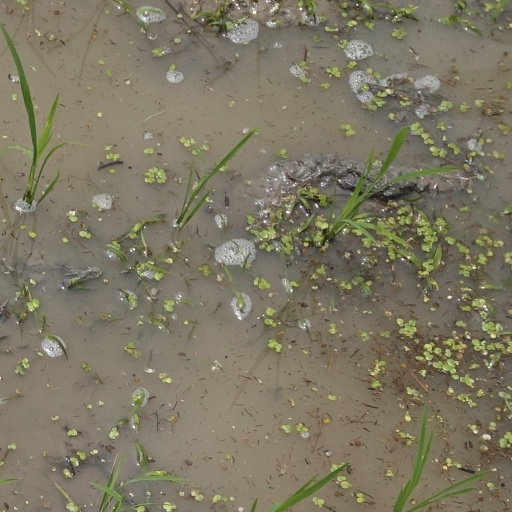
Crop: rice